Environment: real
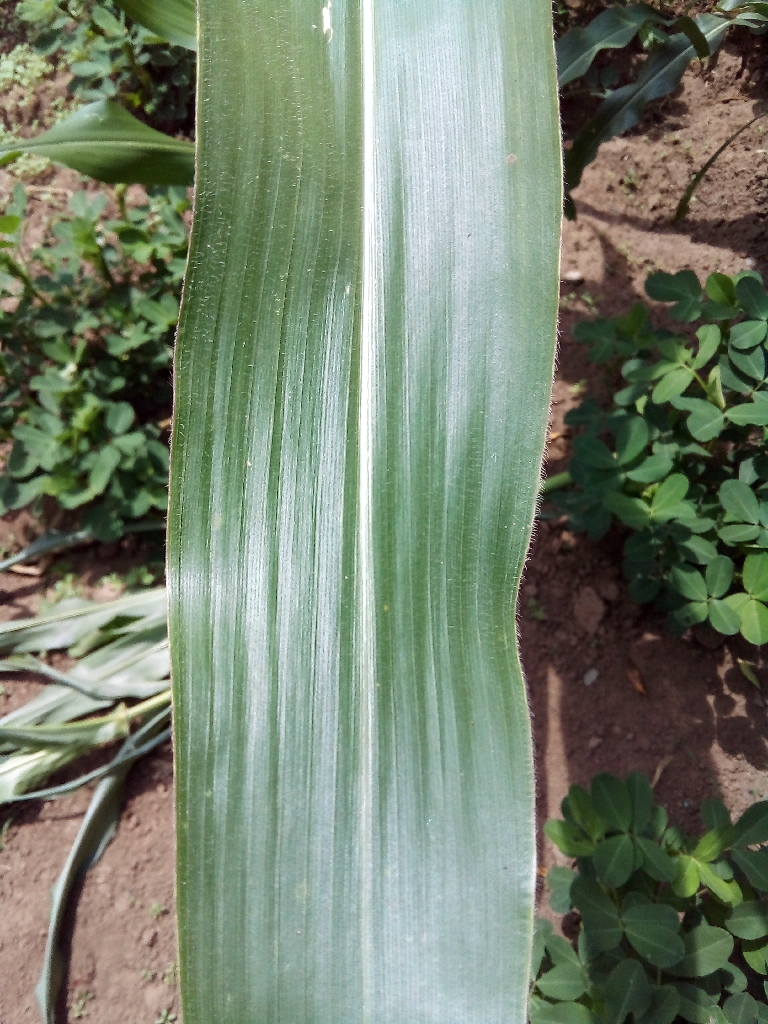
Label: healthy